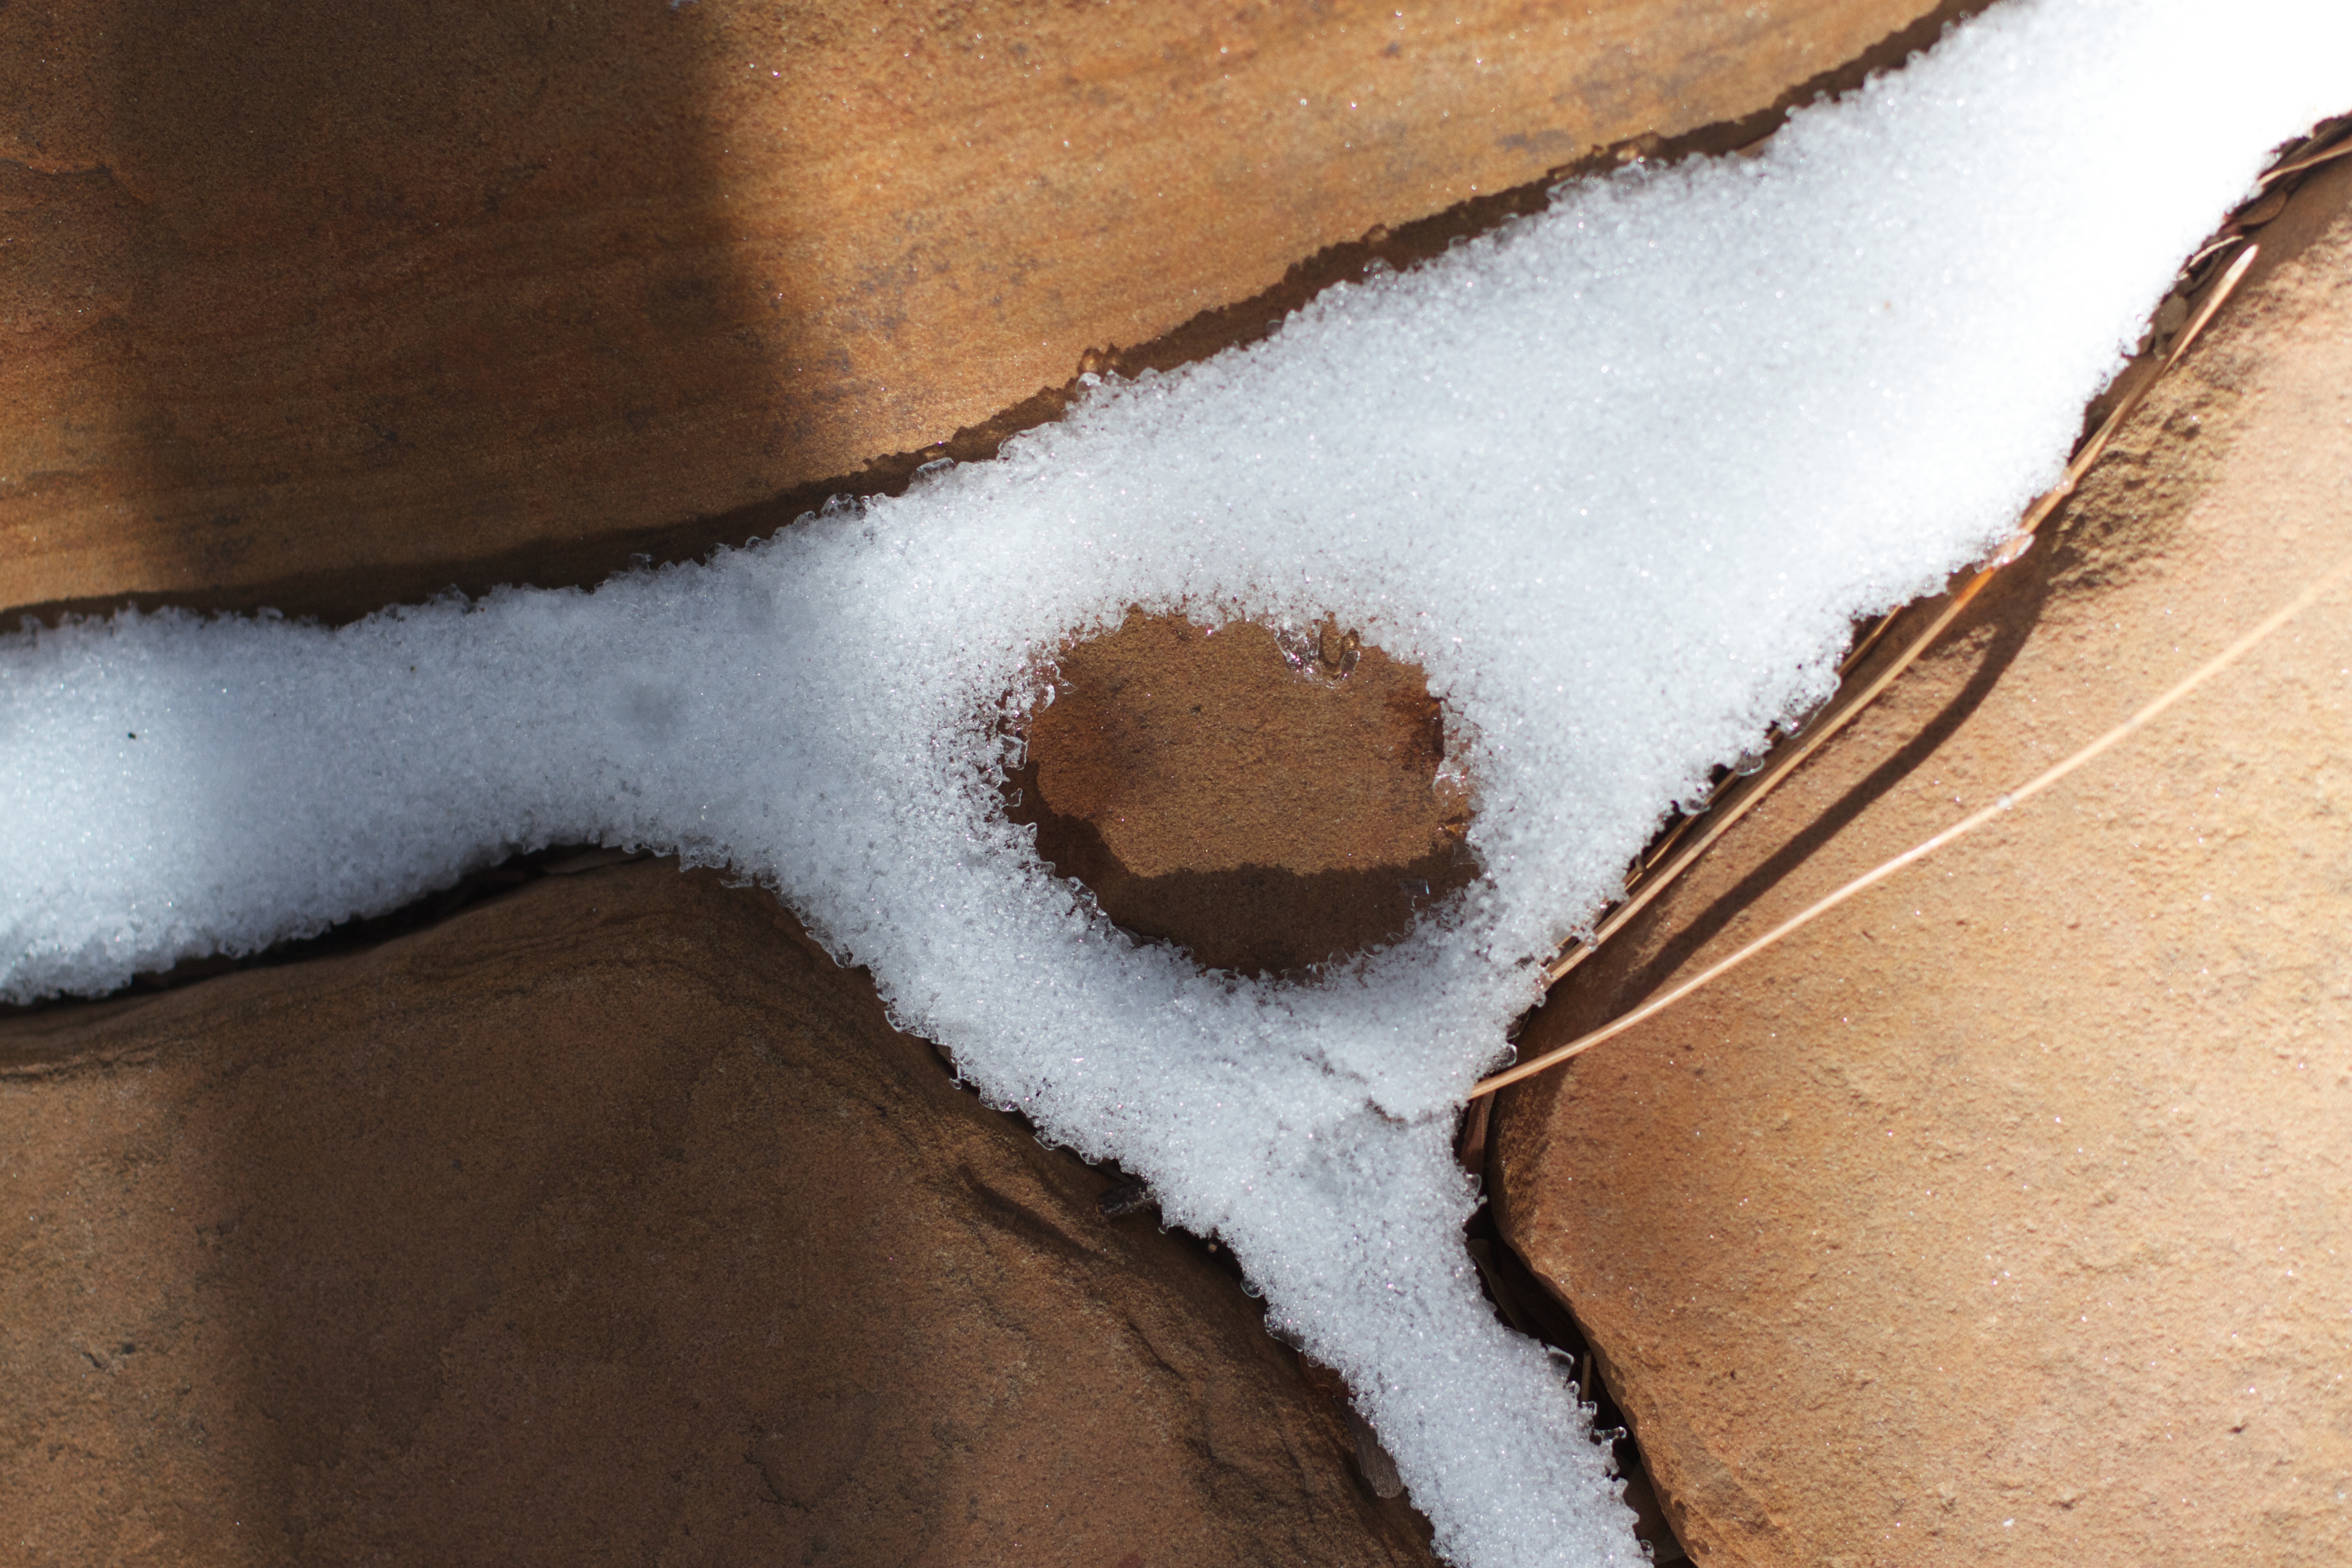
sand, snow, wood, white, leg, brown, material, close up, cool image, macro photography, flooring